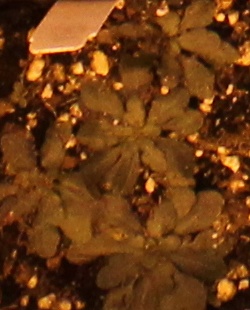
Label: Horseweed